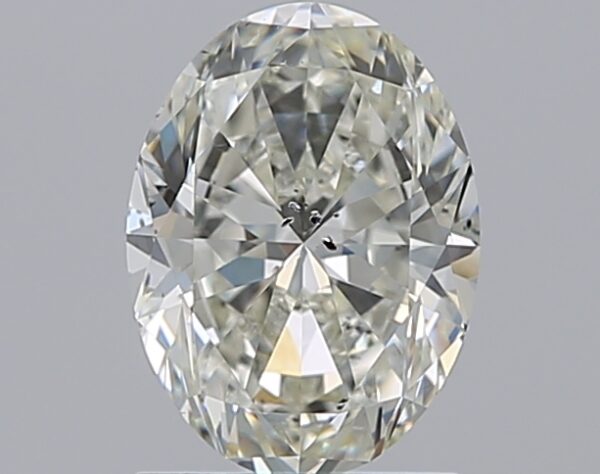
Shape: oval
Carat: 1.51
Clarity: SI1
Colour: J
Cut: EX
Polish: EX
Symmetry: EX
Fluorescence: F
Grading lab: GIA
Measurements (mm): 8.66 x 6.41 x 4.03